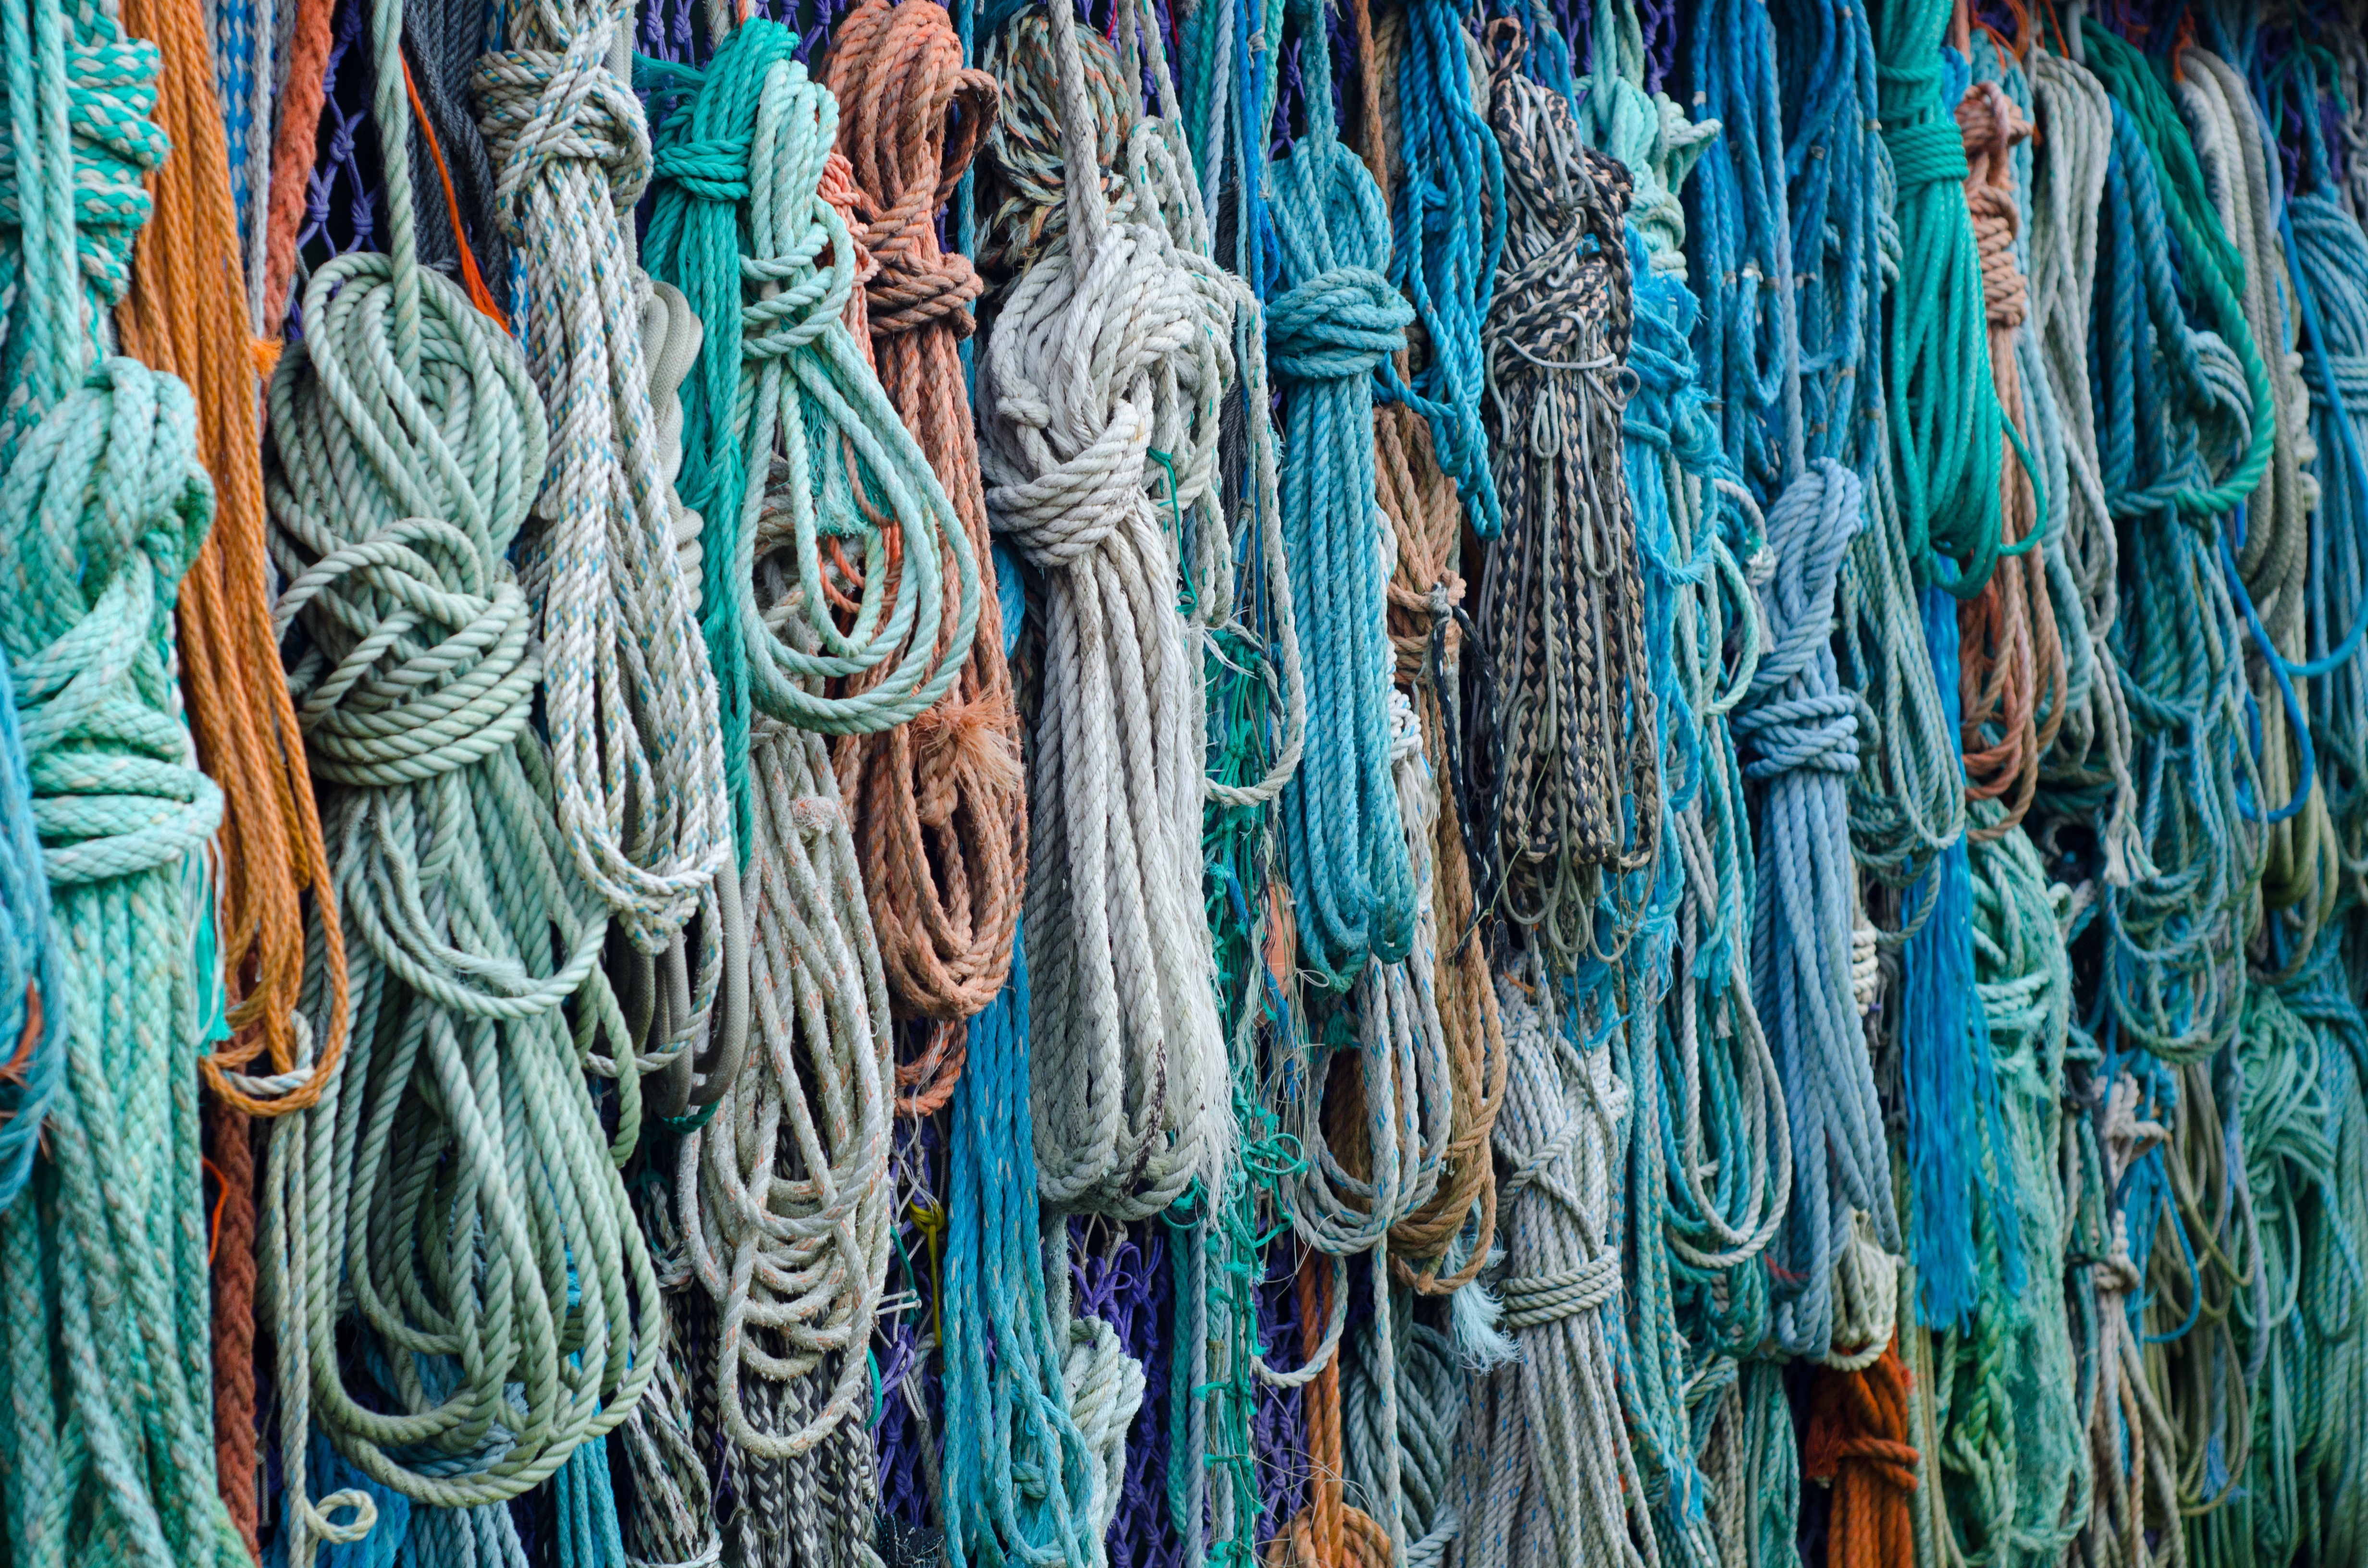
beach, sea, ocean, deck, string, ship, cable, fishing, color, blue, clothing, colorful, material, twine, thread, textile, art, background, nautical, marine, ropes, knots, found, beachcombing, cordage